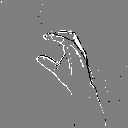
ASL letter: c